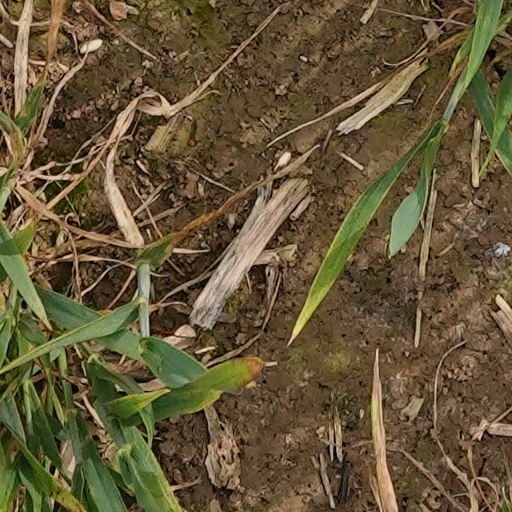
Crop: wheat